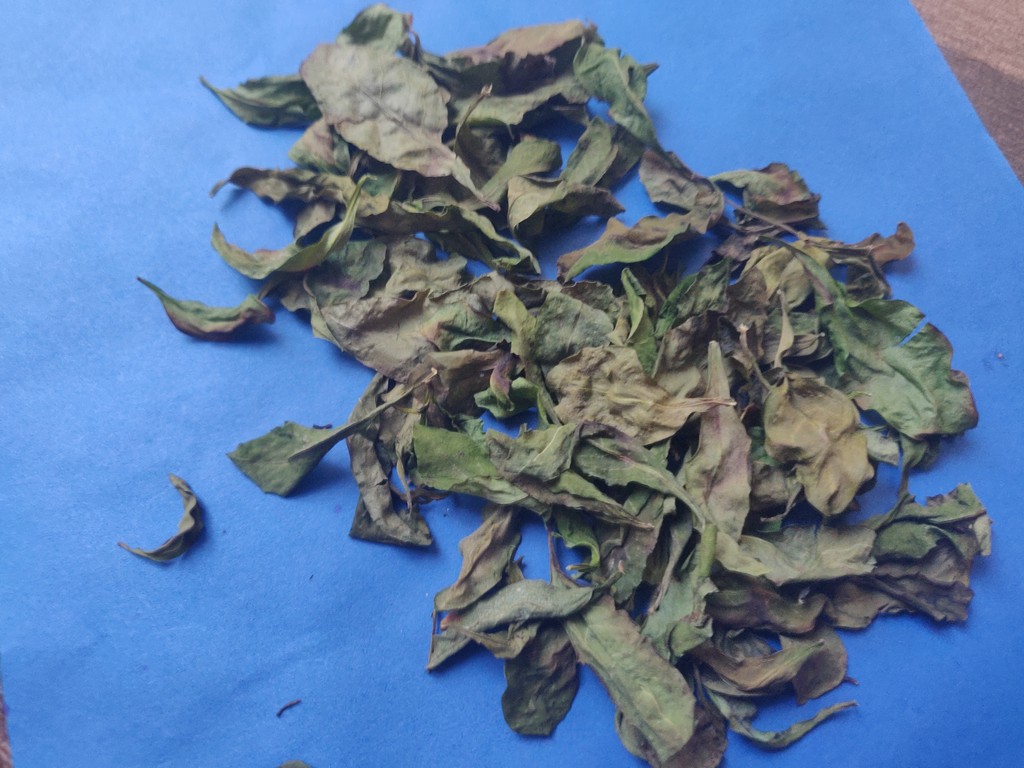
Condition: Dried
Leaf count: multiple
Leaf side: unknown